Jo van Heutsz

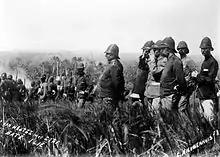
Lieutenant General van Heutsz with his staff during the attack on Batèë Iliëk, 12 March 1901

Hendrikus Colijn, a future Dutch prime minister, was the adjutant of van Heutsz. In the Netherlands, van Heutsz was then considered a hero, named as the "Pacificator of Aceh" and was promoted to the position of Governor-General in 1904. His efforts boosted support for imperialism in Dutch society and government and weakened the position of the anti-imperialists.